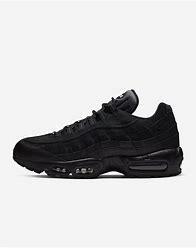
Brand: Nike
Model: Air Max 95 Essential